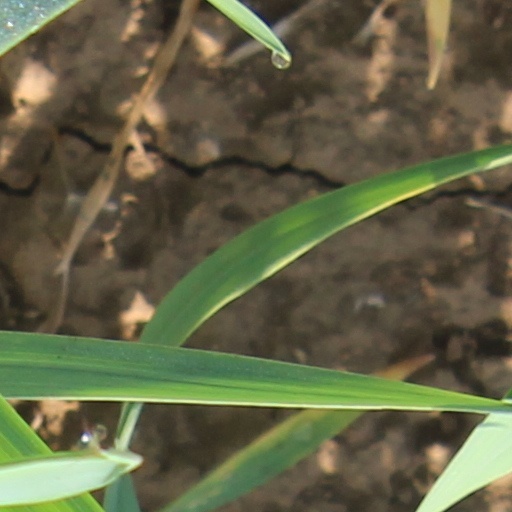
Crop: wheat